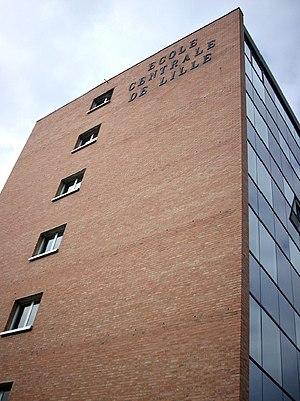
École centrale de Lille - Bâtiment E
L’Institut industriel du Nord de France est un établissement supérieur français de recherche et de formation d'ingénieurs. Il succède à l'École des arts industriels et des mines de Lille en 1872. Il est couramment appelé Institut industriel du Nord ou IDN. Son cursus est devenu le programme de formation d'ingénieurs polyvalents de l'École centrale de Lille en 1991.